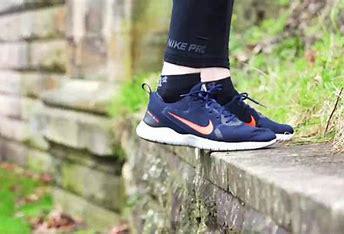
Brand: Nike
Model: Flex Experience Run 10